Part-Arabian

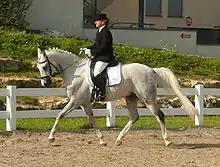
The Shagya Arabian is nearly purebred, but with a very small amount of non-Arabian breeding

Breeds significantly influenced by acknowledged, documented Arabian foundation bloodstock recorded by their breed's stud book during their formative years, but have closed stud books that no longer accept Arabian blood directly include: